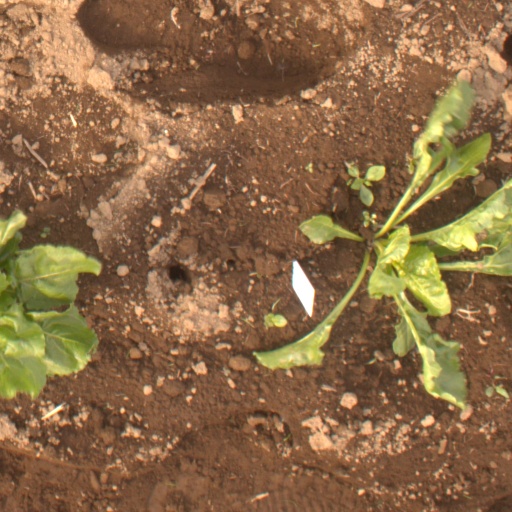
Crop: sugar beet